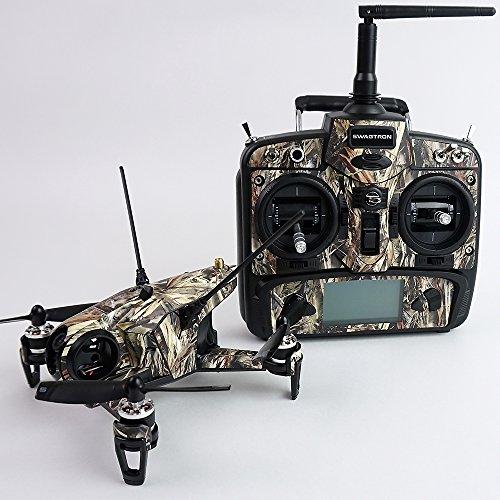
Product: MightySkins Skin Compatible with Swagtron SwagDrone 150-UP - Flower Wheels | Protective, Durable, and Unique Vinyl Decal wrap Cover | Easy to Apply, Remove, and Change Styles | Made in The USA
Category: Sports & Outdoors | Outdoor Recreation | Skates, Skateboards & Scooters | Scooters & Equipment | Accessories
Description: FLY IN STLYE: Show off your own unique style with Mighty Skins for your Swag Tron Swag Drone 150-UP Don’t like the Flower Wheels skin We have hundreds of designs to choose from, so your Swag Tron Home will be as unique as you are.
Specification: ProductDimensions:9x0.1x6inches|ItemWeight:0.16ounces|ShippingWeight:0.96ounces|ASIN:B0795725K1|Itemmodelnumber:SWSD15-FlowerWheels